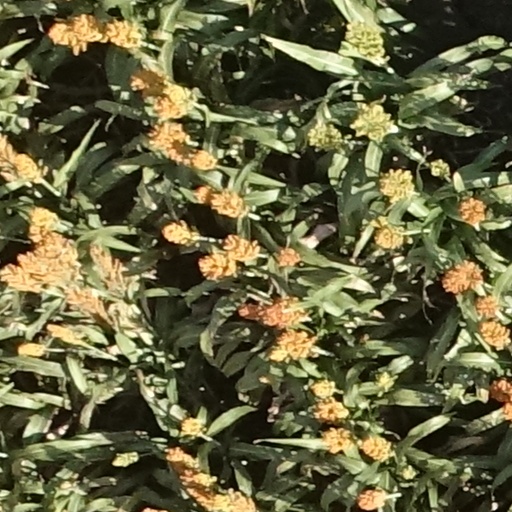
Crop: sorghum